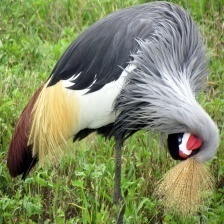
Species: AFRICAN CROWNED CRANE
Scientific name: BALEARICA REGULORUM
ImageNet parent category: crane